Shrinathji Temple

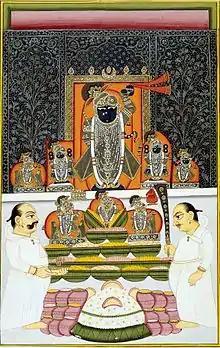
Nathdwara Shrinathji at the autumn Annakuta Festival. Pichvai-style background. Late 18th century.

The "svarupa"m, the divine form of Shrinathji, is said to be self-manifested. According to legends, Krishna self-manifested from a stone and emerged from the Govardhan Hills. In 1466, a Braj resident went to Govardhan Mountain to search for his lost cow when he saw the raised left arm of Shri Govardhanathji. He called other Braj residents to show this to them.